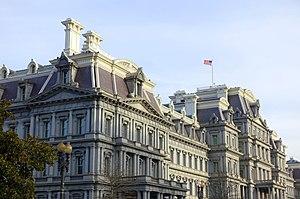
Le Bureau exécutif du président des États-Unis est l'équipe au service direct du président des États-Unis. Parfois surnommée « Brain Trust », elle est dirigée par le chef de cabinet de la Maison-Blanche, depuis 2020, Mark Meadows.